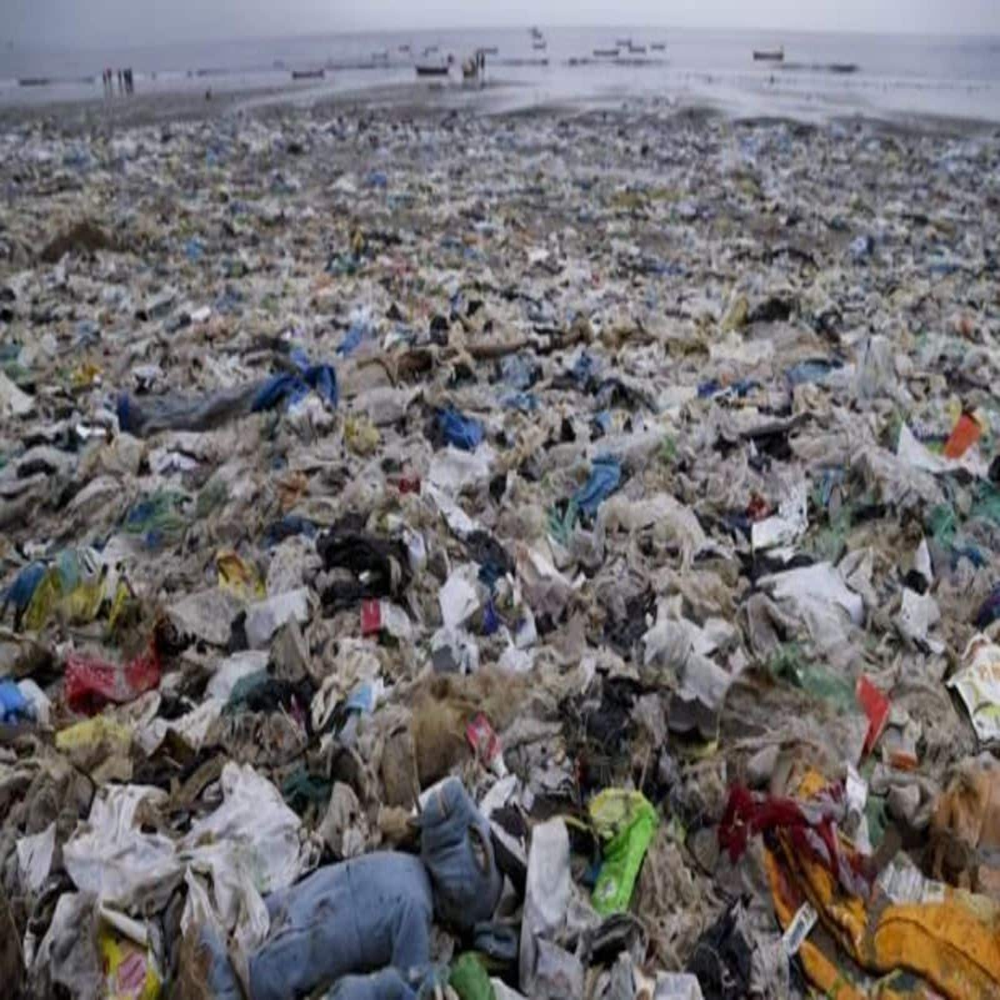
Body of water present: yes
Land polluted: yes
Water polluted: yes
Pollution percentage: 95%